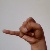
The image shows a hand gesture representing the letter 'J' in Indian Sign Language.